Timer (film)

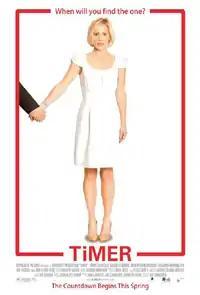
Promotional poster

Timer (stylized as TiMER) is a 2009 science fiction romantic comedy film written, produced, and directed by Jac Schaeffer in her directorial debut. The plot concerns a device that counts down to the day a person meets their soulmate.